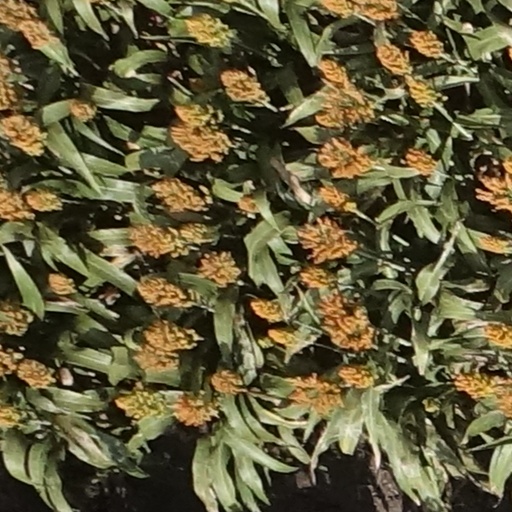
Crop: sorghum